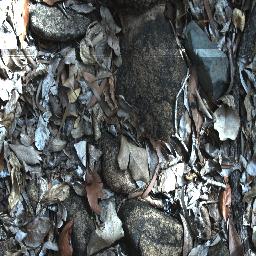
Label: negative